Battle of the Hongorai River

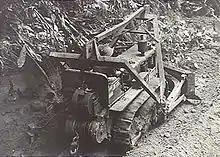
A bulldozer clears a path through the jungle

Meanwhile, the previous day, 3 May, the 57th/60th Infantry Battalion had begun operating along the parallel Commando Road to the north. Here they had a number of encounters and suffered casualties due to their inexperience in patrolling, which resulted in them being ambushed. They also kept up a steady advance and eventually beat the main force in reaching, and crossing the river, arriving there on 6 May. On 5 May, along the Buin Road, the 24th Infantry Battalion had pressed forward again. Advancing with a tank troop in support, they came up against a concealed field gun defended by approximately 100 Japanese. After the lead Matilda's machine gun jammed, the field gun opened fire on it, damaging it and wounding its crew. Moving around the stricken tank, the second Matilda, armed with a howitzer, opened fire and destroyed the field gun before sweeping the Japanese defenders from the position. That night, the Japanese artillery opened up on the Australian position with a heavy barrage, and the following morning put in a company-sized counter-attack. The fighting lasted for over two-and-a-half hours, but when it was over the Australians remained in possession of the position having repulsed the attack. In doing so, they suffered one killed and nine wounded, while the attacking Japanese had suffered heavily, losing 58 men killed. It was the biggest loss since the action at Slater's Knoll and it spelt the end of their attempt to defend the Hongorai.